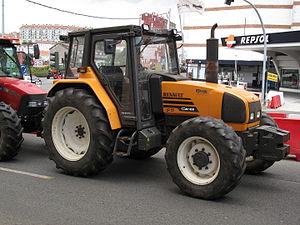
Renault Agriculture était la filiale de Renault spécialisée dans les équipements agricoles et cédée au groupe Claas, constructeur allemand, en 2003.
Le Renault Ceres est un modèle de tracteur lancé en 1993 par Renault Agriculture, qui est une filiale du constructeur automobile Renault. Il était construit au Mans, en France. La commercialisation finit en 2003.